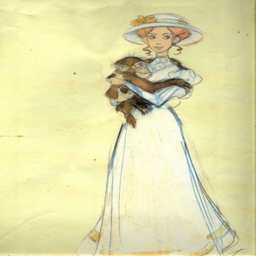
concept art for person from animation film , i like her like this. :)